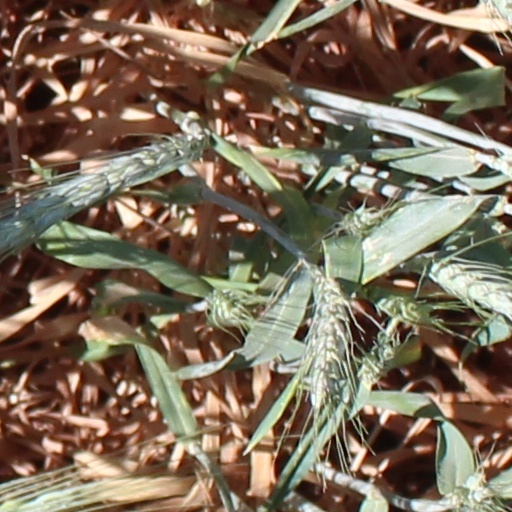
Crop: wheat